Göttingen

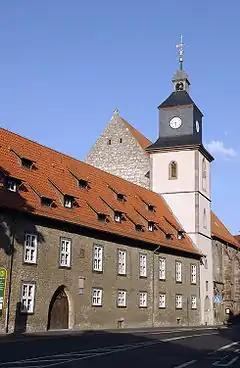
Marienkirche

After the death of Otto the Child in 1257, his sons Albert I of Brunswick (the Great) and Johann inherited their father's territories. Duke Albrecht I governed for his brother, a minor, at first. Subsequently, the brothers agreed to divide the territory between themselves in 1267, effective 1269. The city of Göttingen went to Albert I, and was inherited by his son Duke Albert II "the Fat" in 1286. Albert II chose Göttingen as his residence and moved into the Welf residency, which he rebuilt into a fortress known as the "Ballerhus", after which the "Burgstraße" (fortress street) is named.